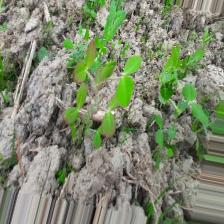
Label: Lentil Rust